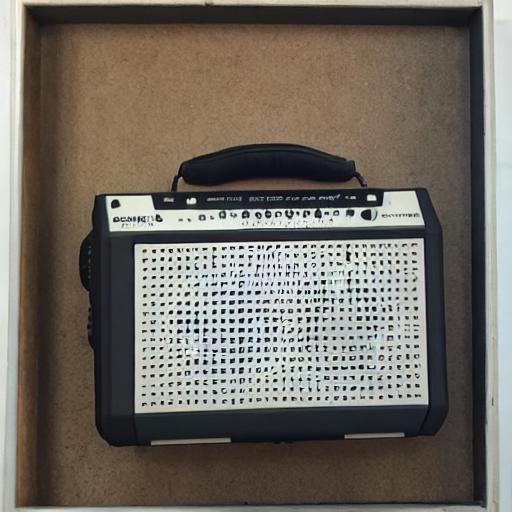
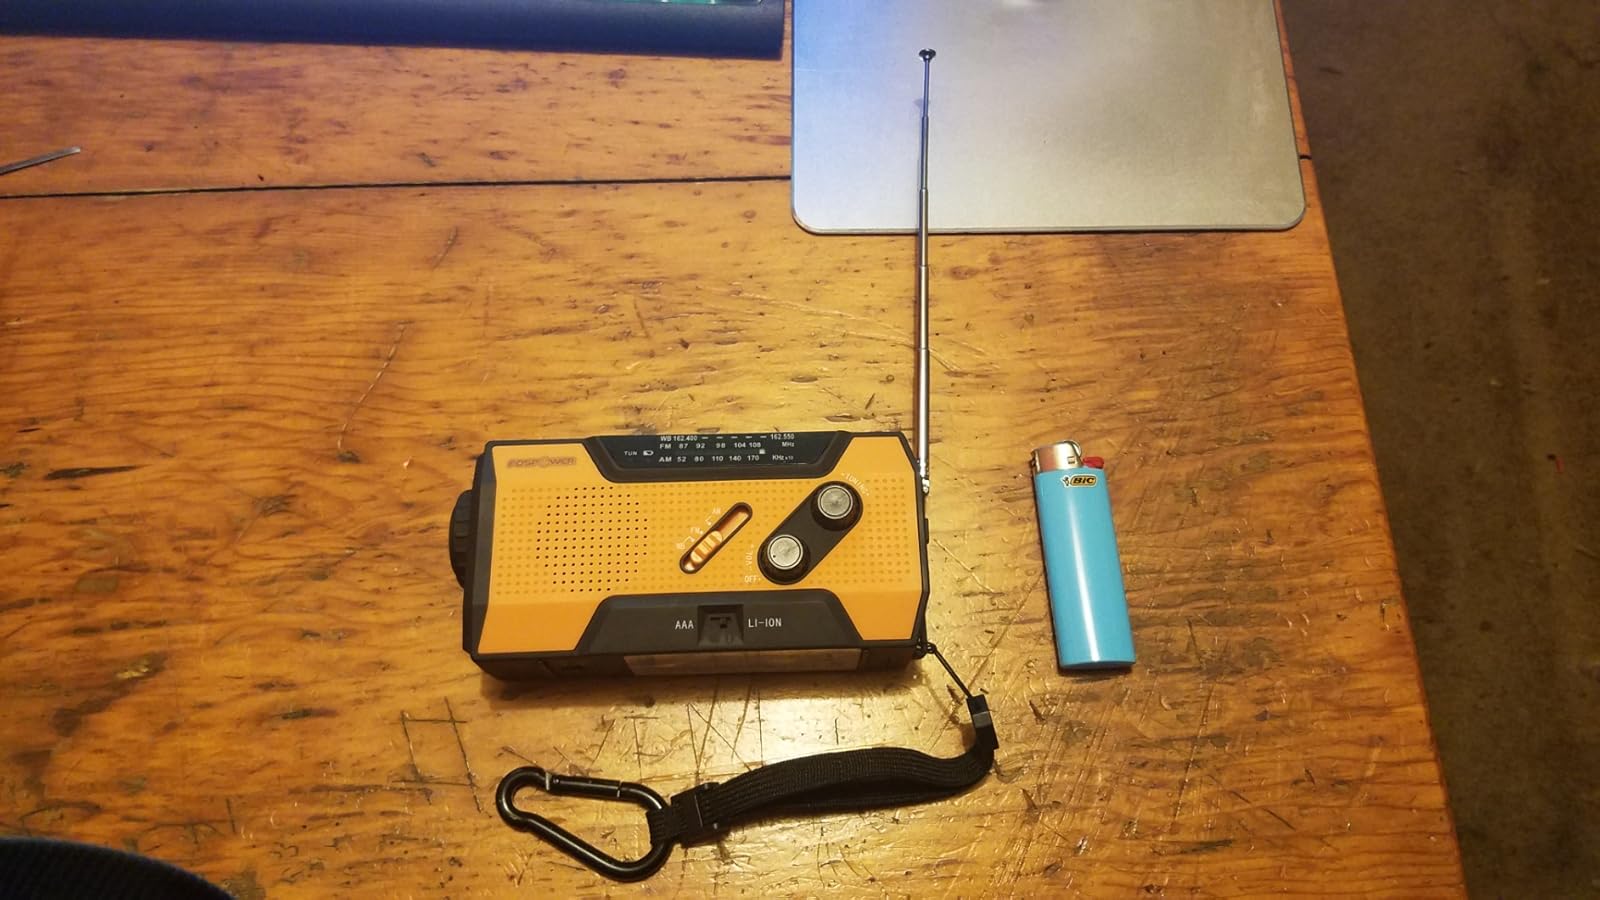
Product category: radio
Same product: no